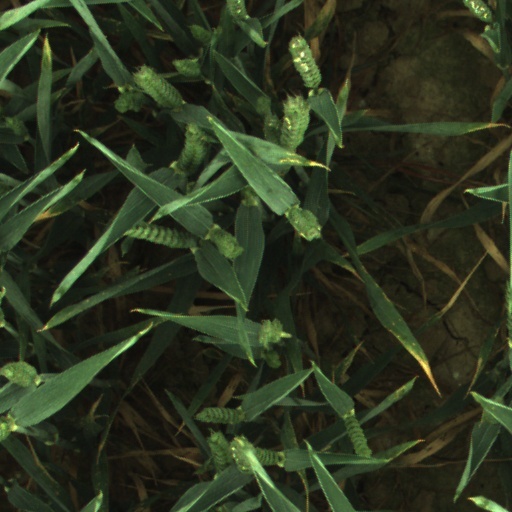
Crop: wheat